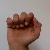
The image shows a hand gesture representing the letter 'A' in Indian Sign Language.